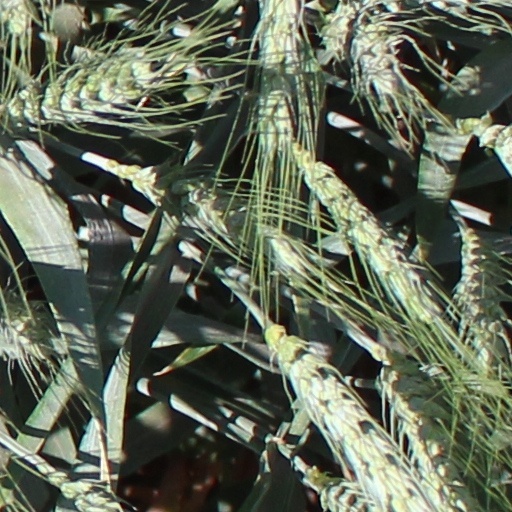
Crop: wheat